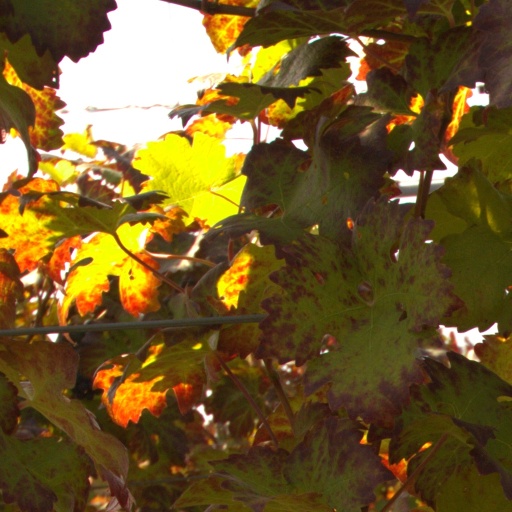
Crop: grape